Arthur De Greef (composer)

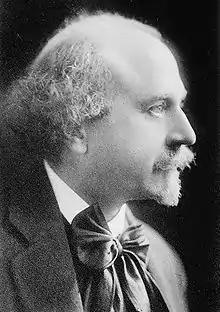
Arthur De Greef

Arthur De Greef (10 October 186229 August 1940) was a Belgian classical pianist and composer of the romantic era.